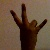
The image shows a hand gesture representing the number 7 in Indian Sign Language.